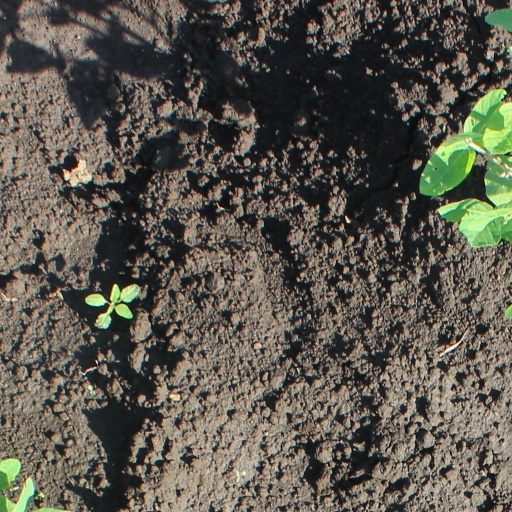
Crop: soybean